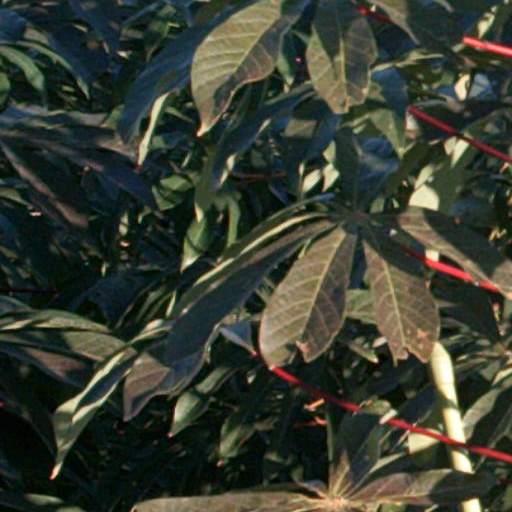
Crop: cassava